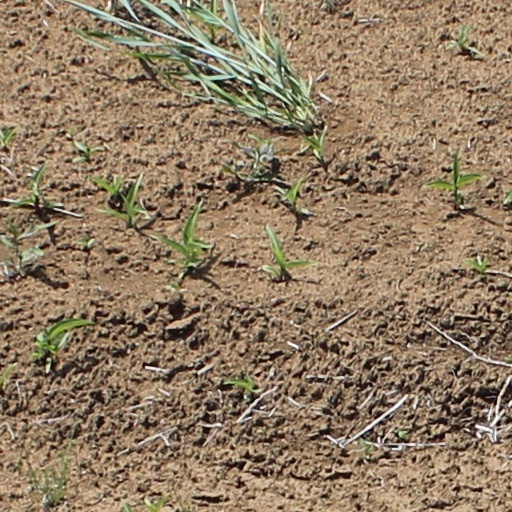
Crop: wheat